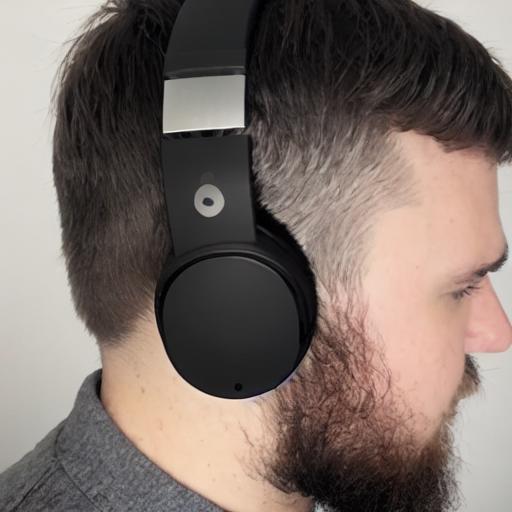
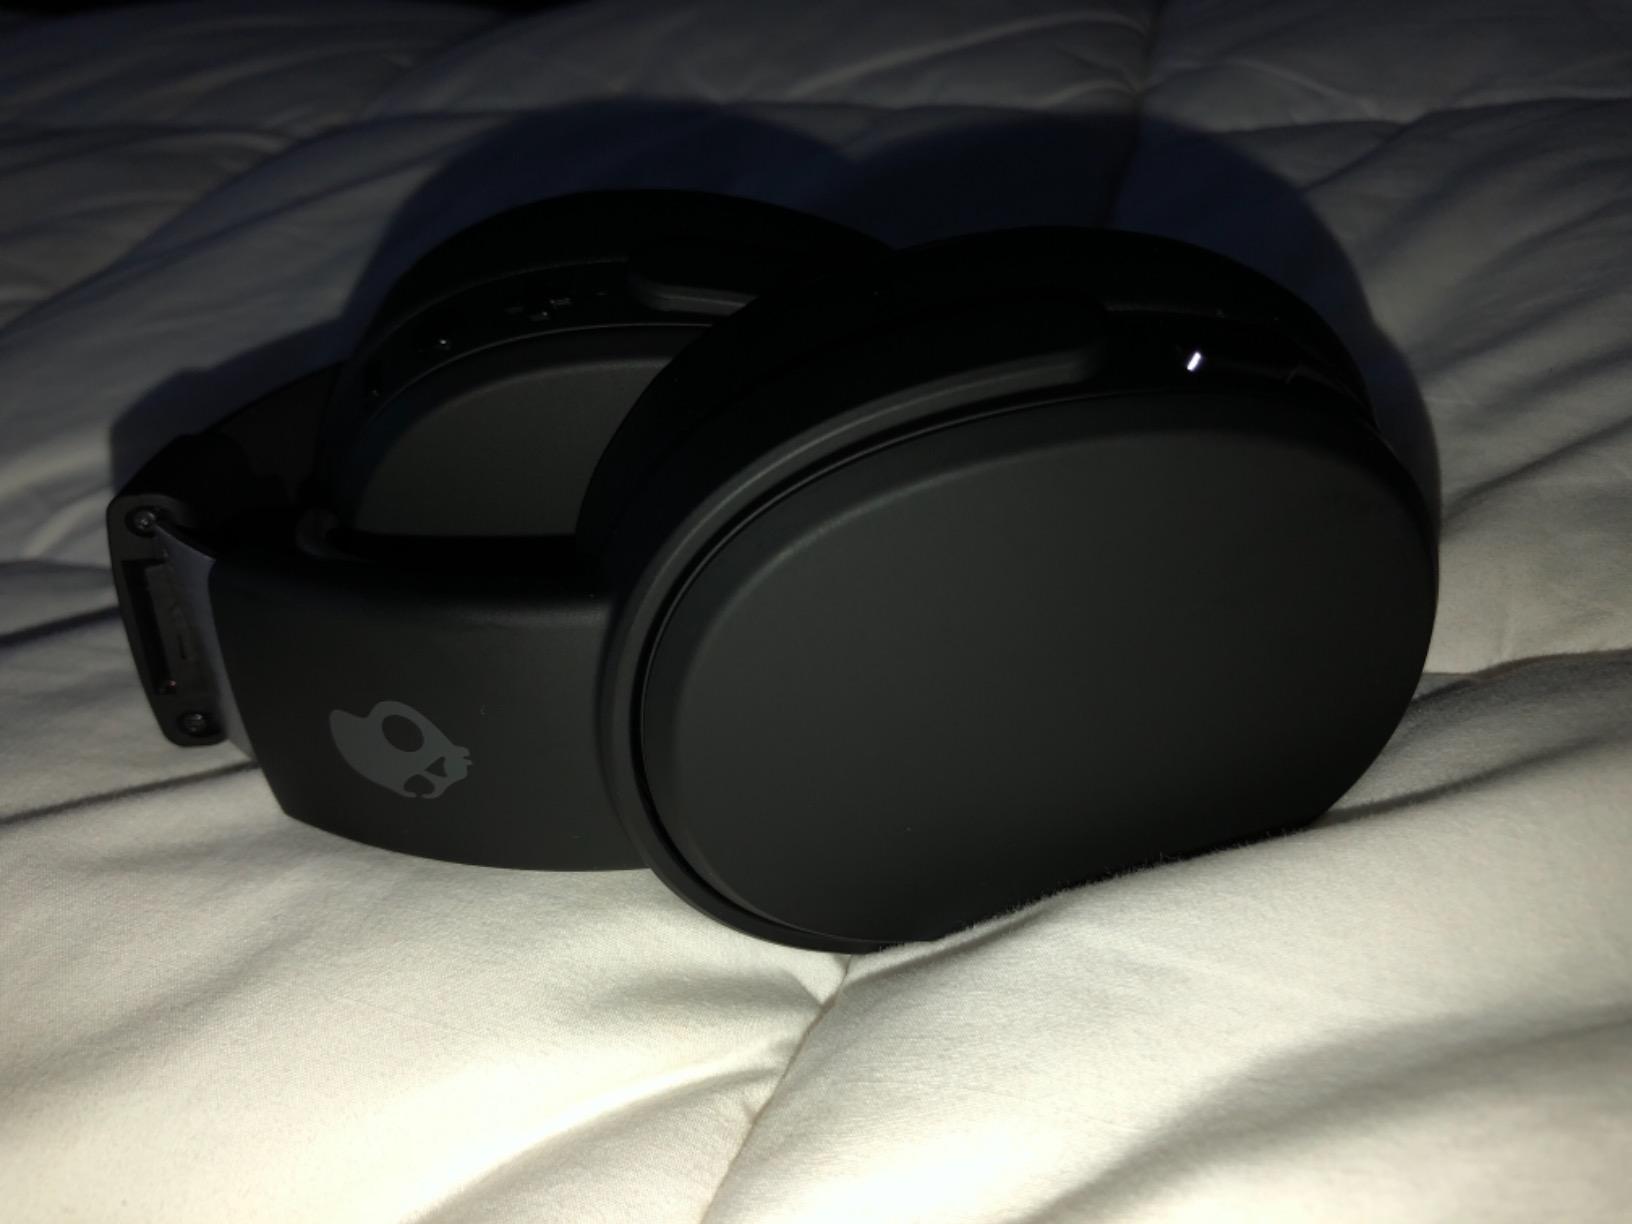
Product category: headphones
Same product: no